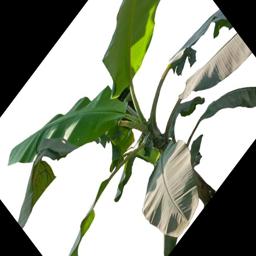
Label: MALBHOG LEAF